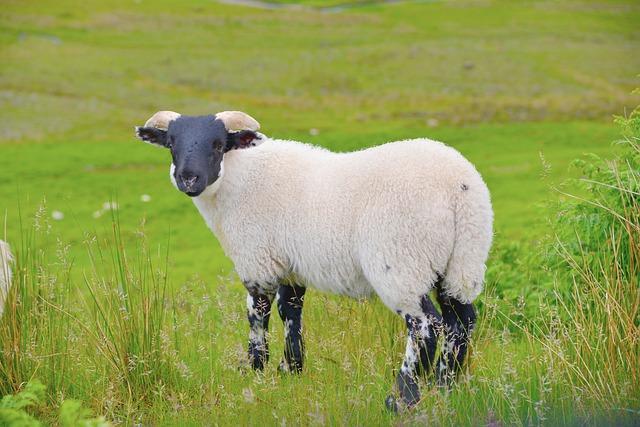
sheep